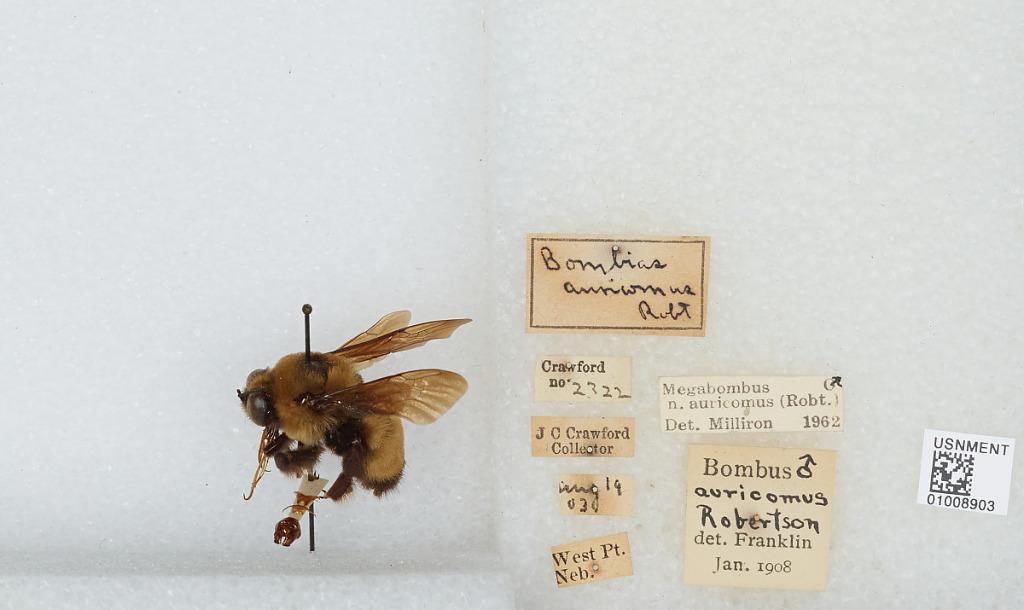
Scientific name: Bombus (Bombias) auricomus (Robertson)
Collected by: J. Crawford
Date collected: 1903-8-19
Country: United States
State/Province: Nebraska
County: Cuming
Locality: West Point
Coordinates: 41.8397, -96.7114
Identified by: Milliron